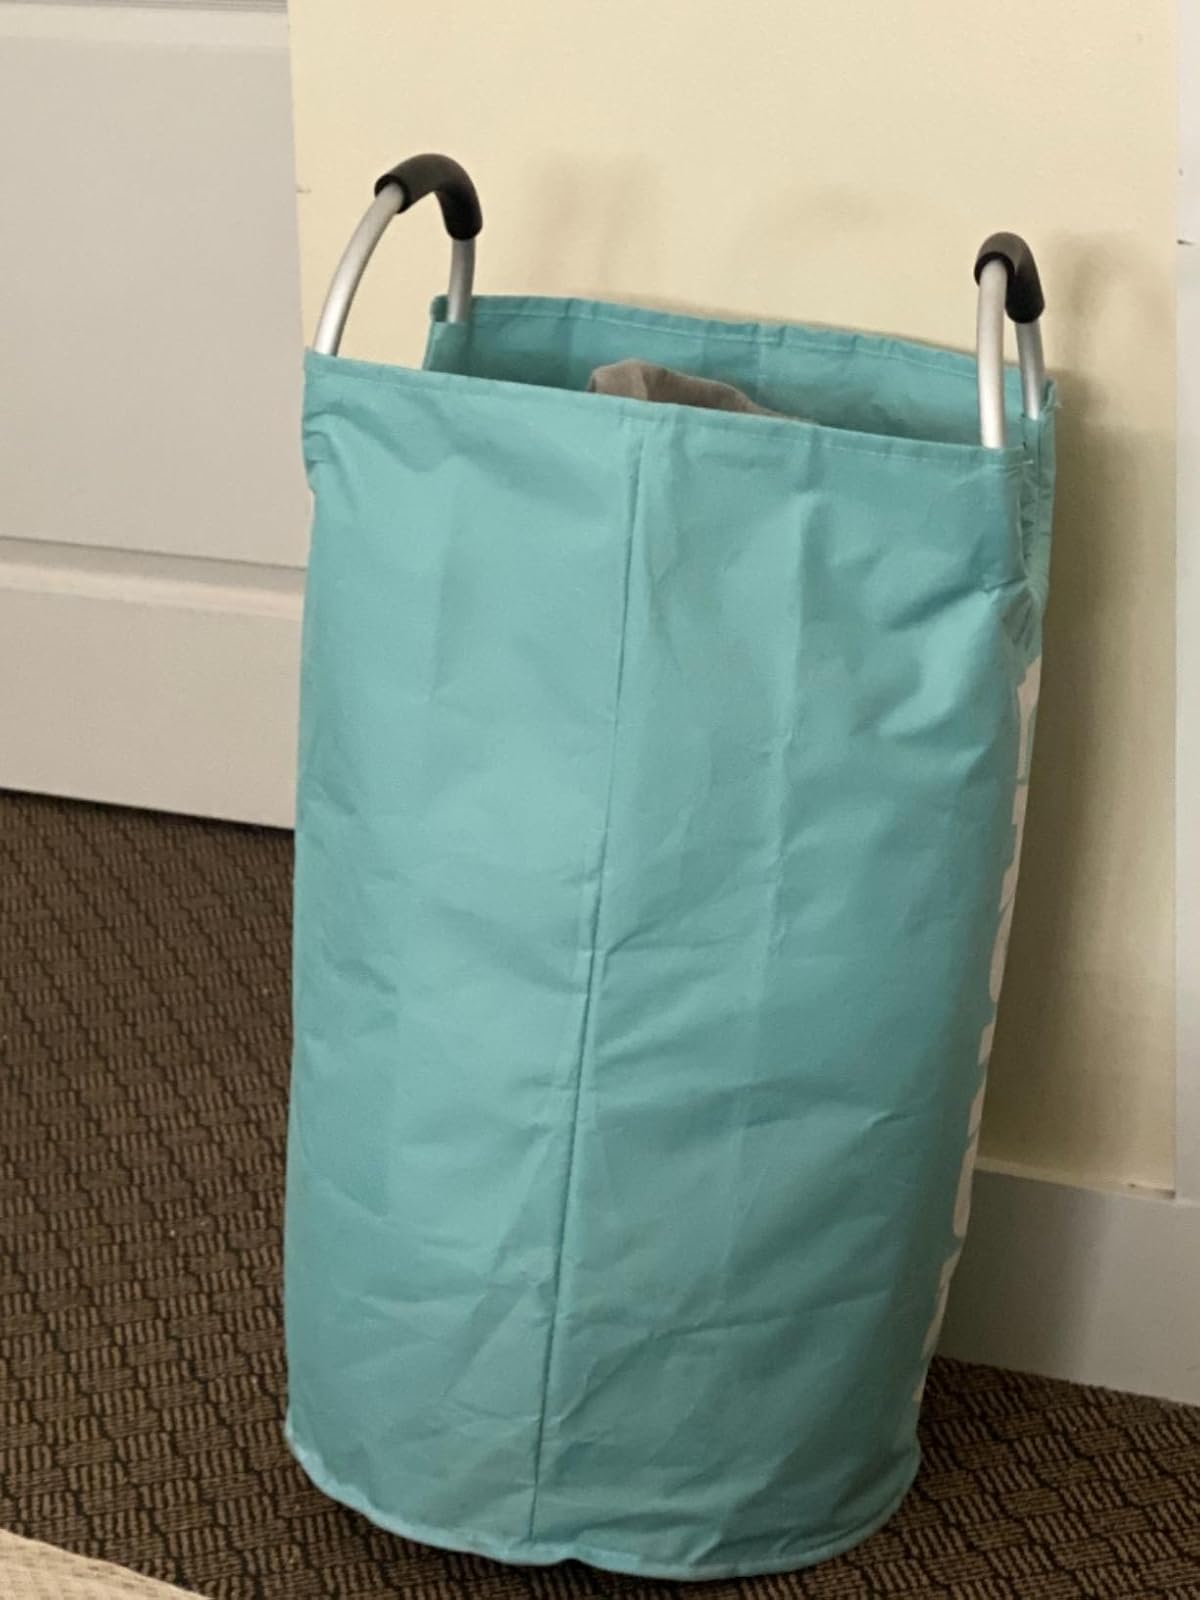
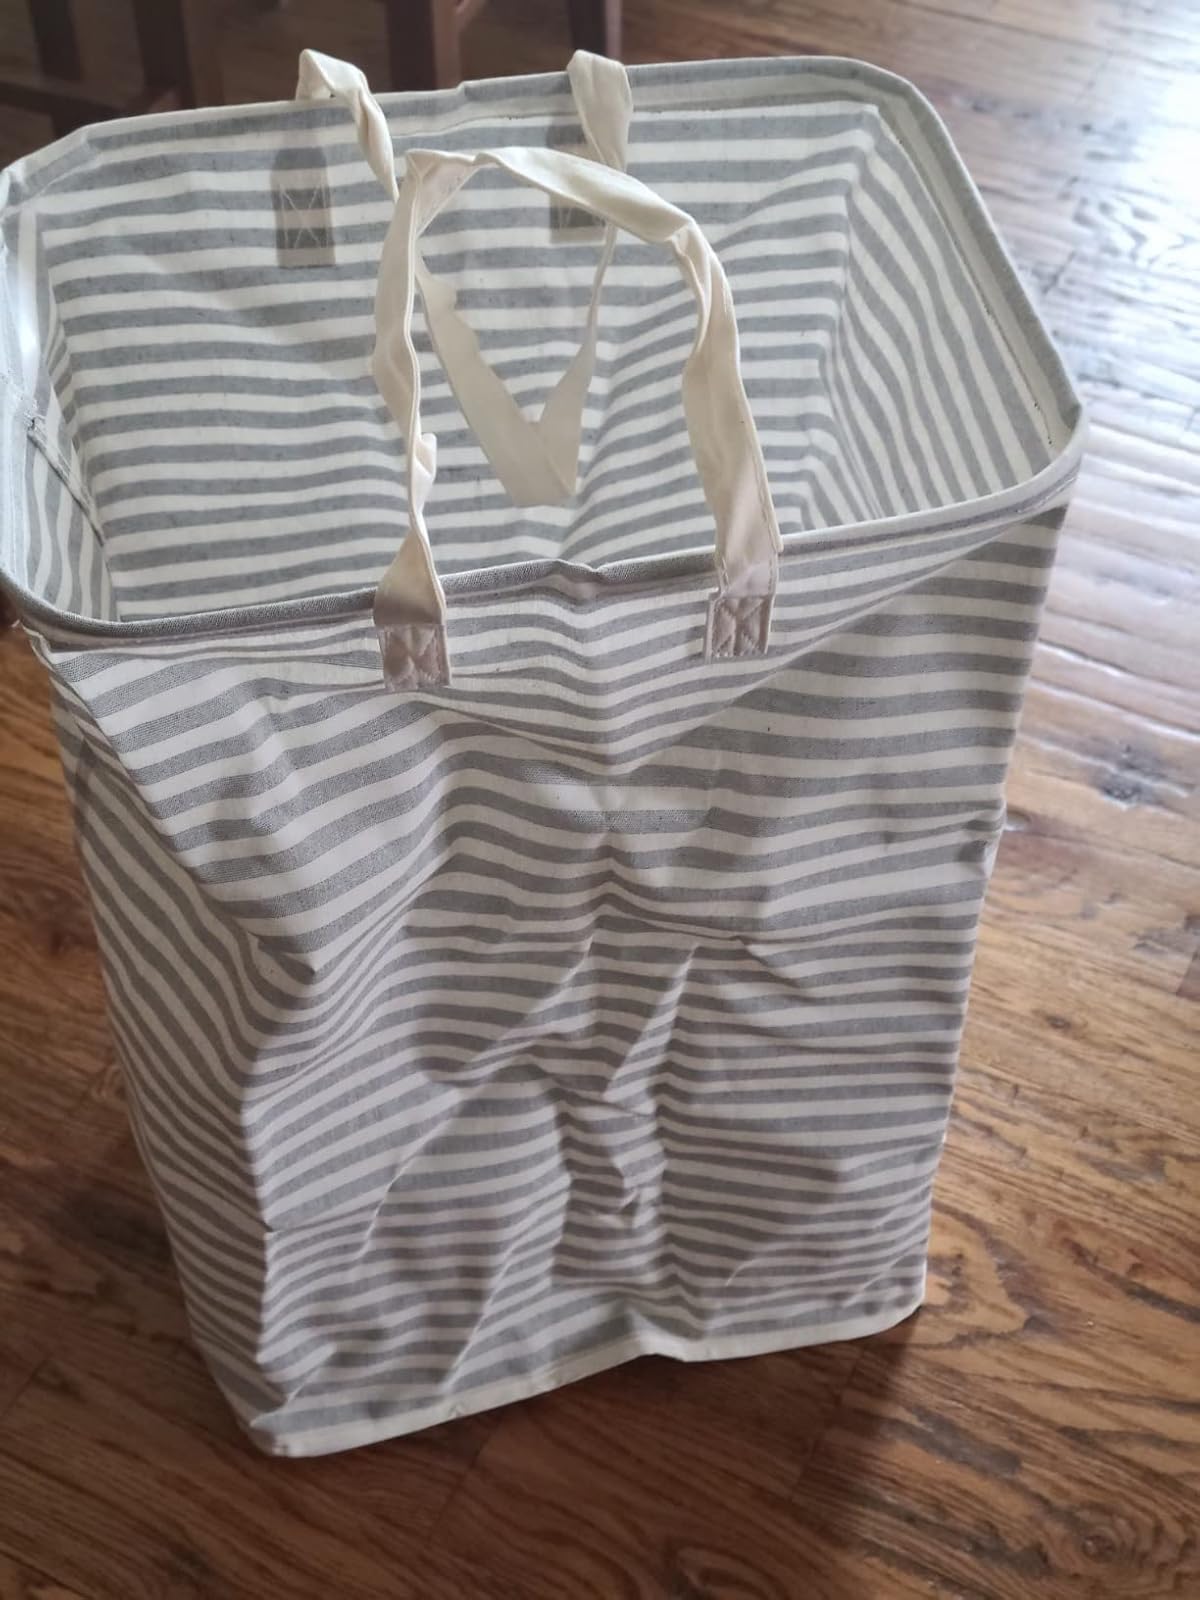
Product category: items_hamper
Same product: no